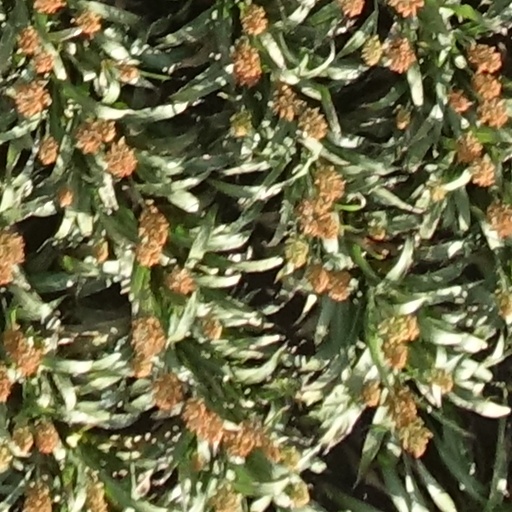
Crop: sorghum